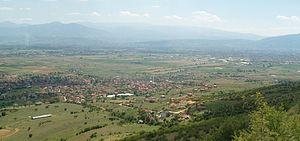
Aratchinovo est un village du nord de la Macédoine du Nord, situé entre Skopje et Koumanovo. Il est le siège de la petite municipalité du même nom. Le village comptait 7315 habitants en 2002. Il est majoritairement albanais.